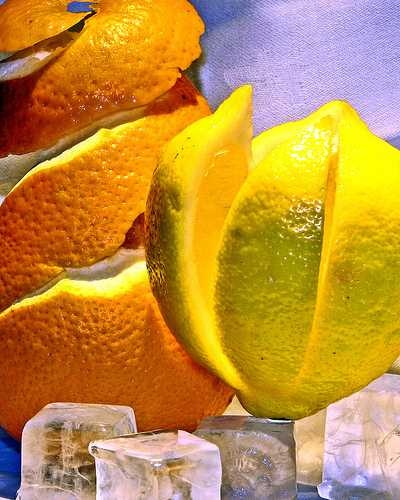
Label: Lemon